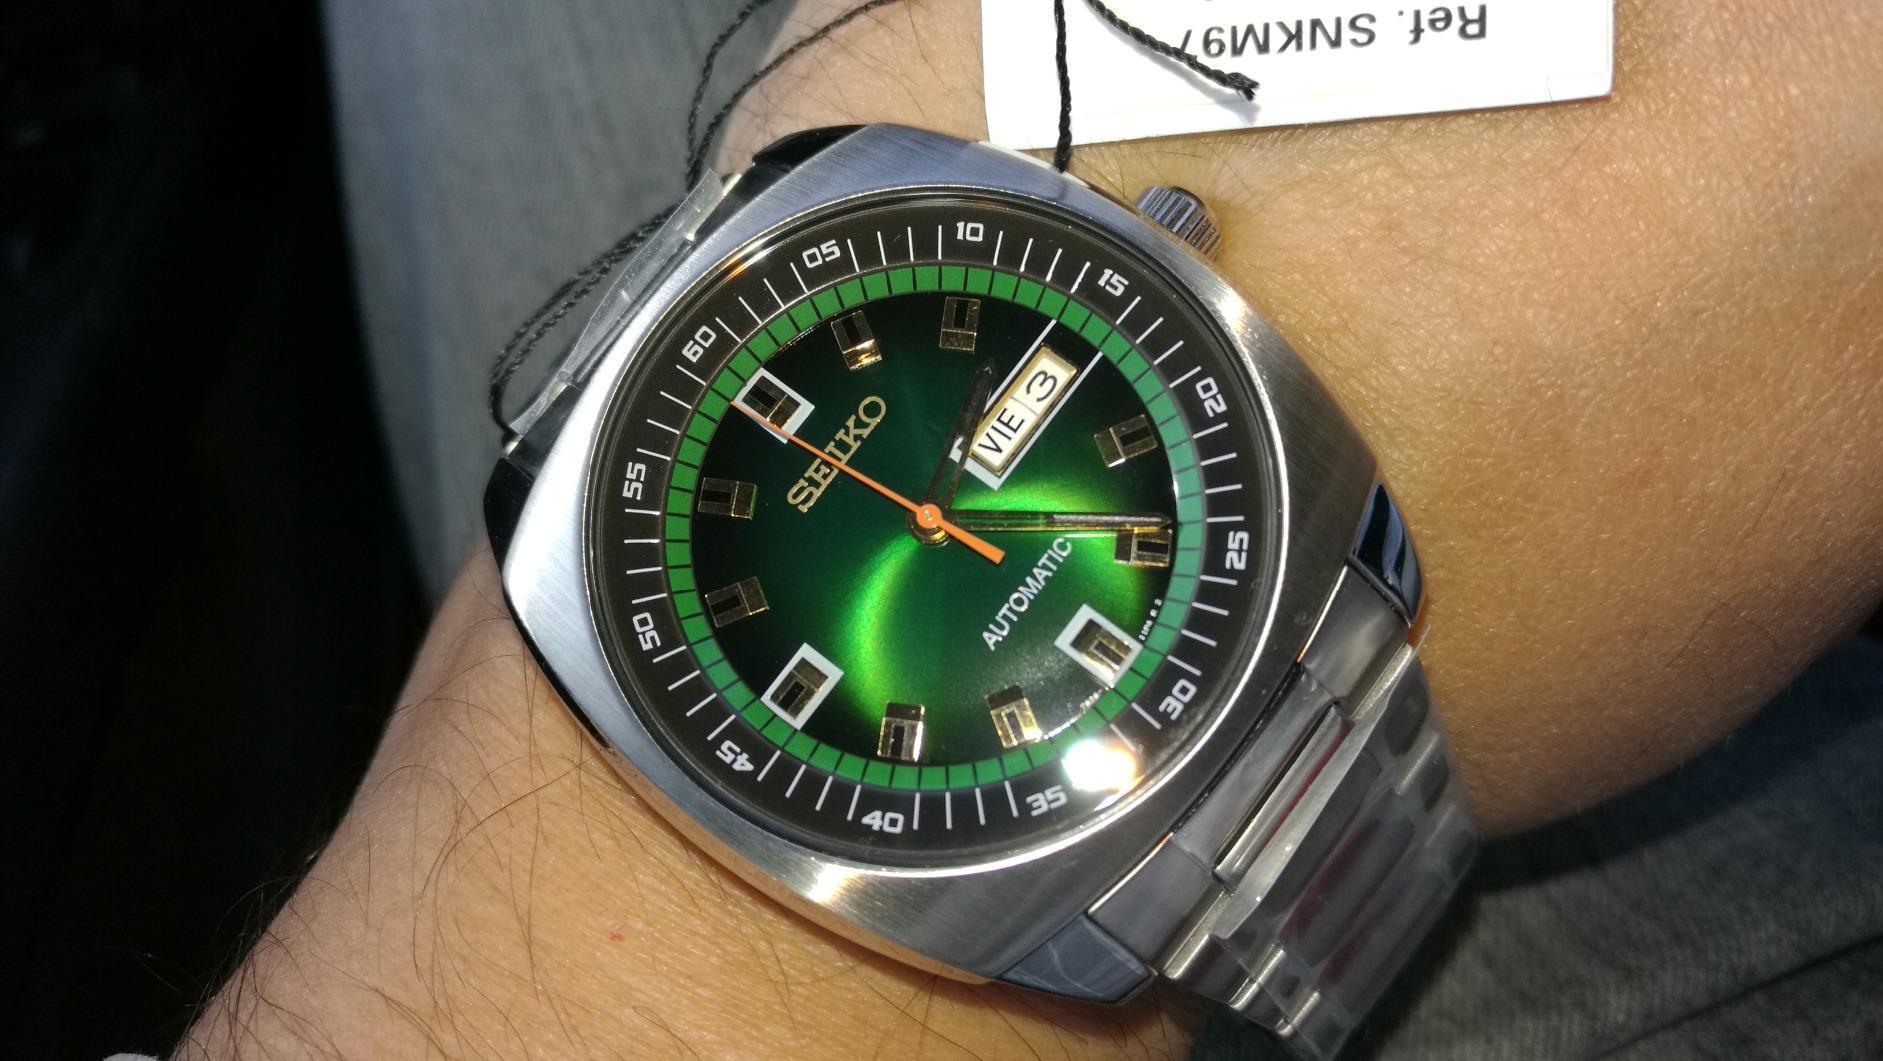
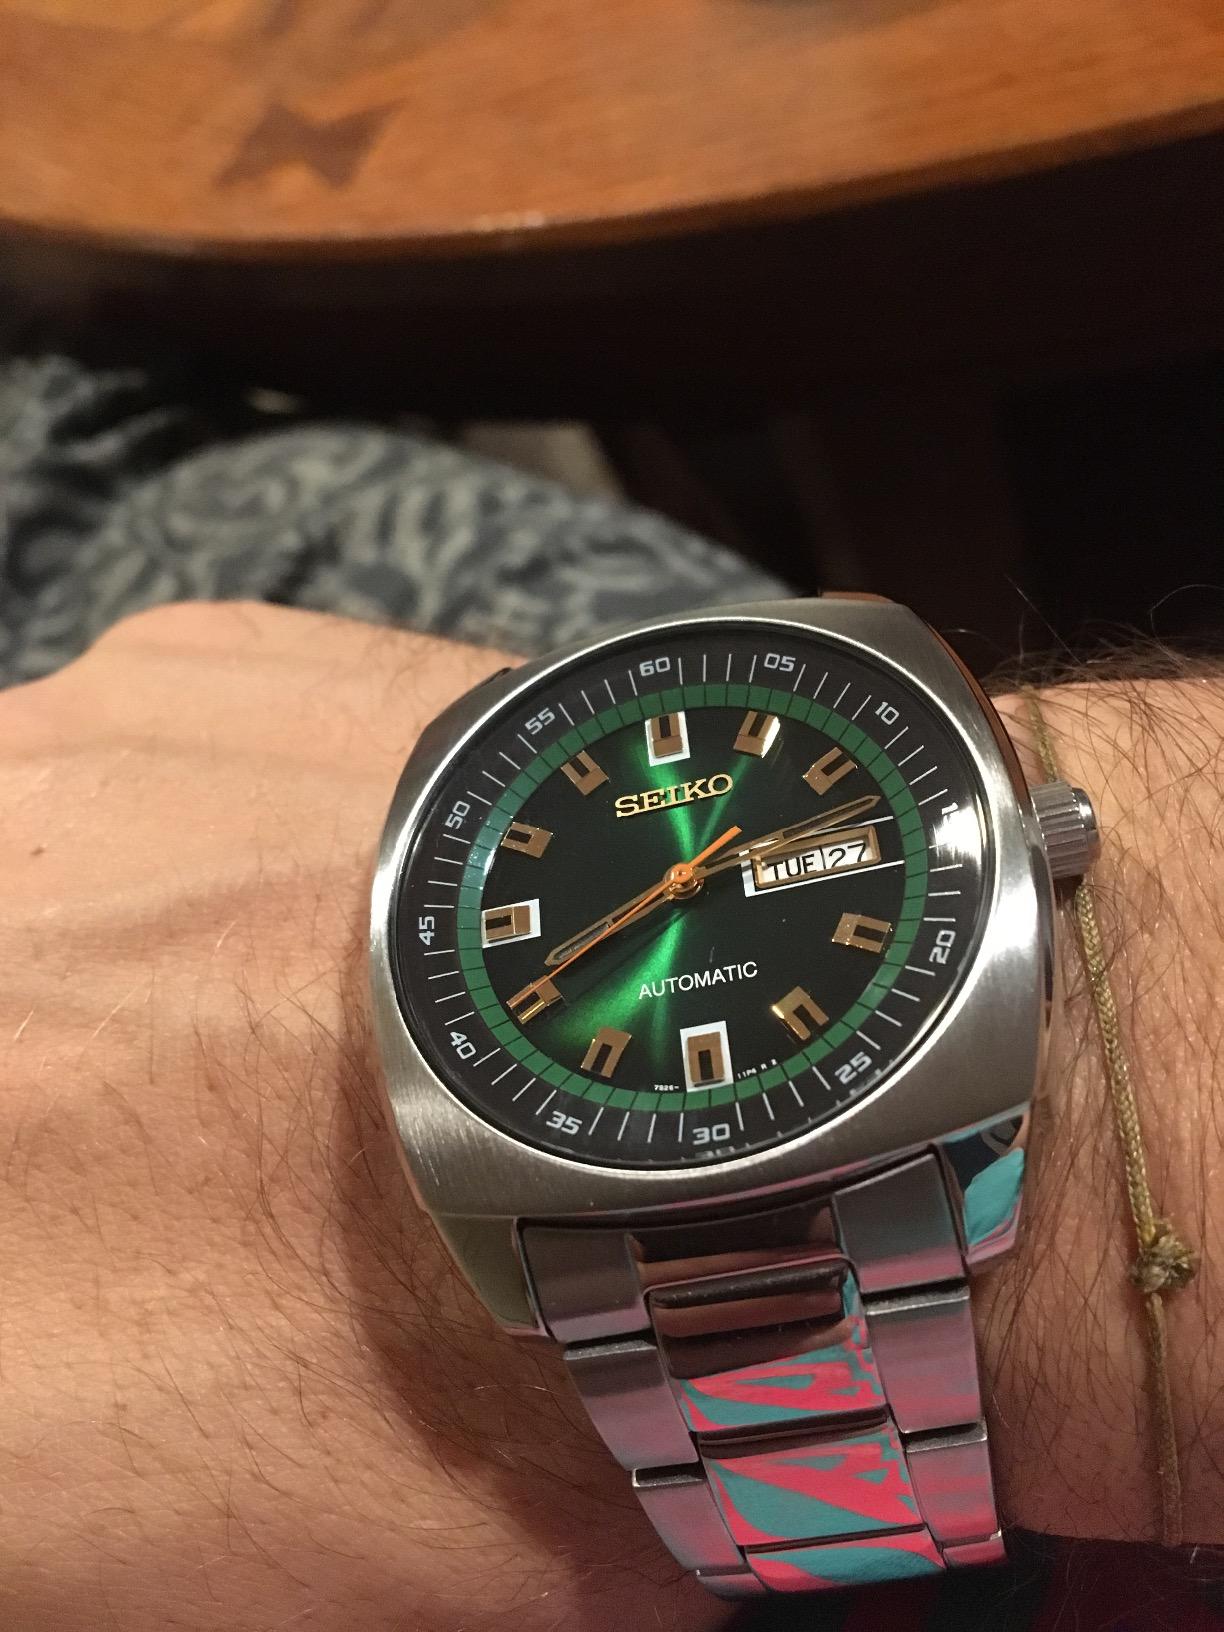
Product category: accessories_watch
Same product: yes